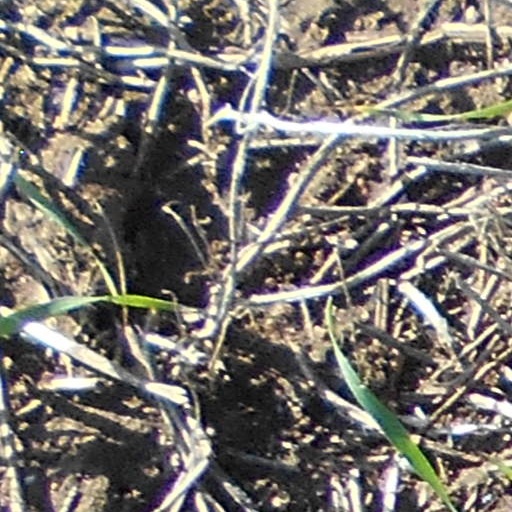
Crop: wheat